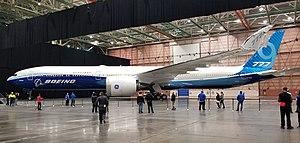
Le Boeing 777X est un avion de ligne biréacteur à fuselage large en cours de développement par la société Boeing destiné à succéder au modèle Boeing 777. Il devait effectuer son premier vol le 13 mars 2019 mais a été annulé en raison d’un problème sur l'un des réacteurs. Le premier décollage a finalement lieu le 25 janvier 2020 à 10:09 PST.